1910 London to Manchester air race

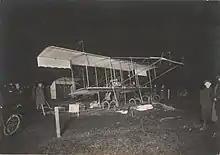
Paulhan's aeroplane at Lichfield, on Wednesday morning, 27 April 1910

Paulhan was presented with his prize—a golden casket containing a cheque for £10,000—on 30 April 1910, during a luncheon at the Savoy Hotel in London. The event was presided over by the editor of the "Daily Mail", Thomas Marlowe (in lieu of Lord Northcliffe) and attended by, among others, French ambassador Paul Cambon. Grahame-White was given a consolation prize of an inscribed white-silver bowl, filled with red and white roses.